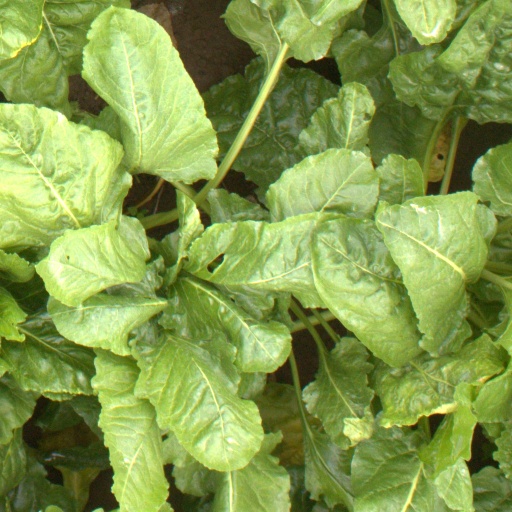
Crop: sugar beet